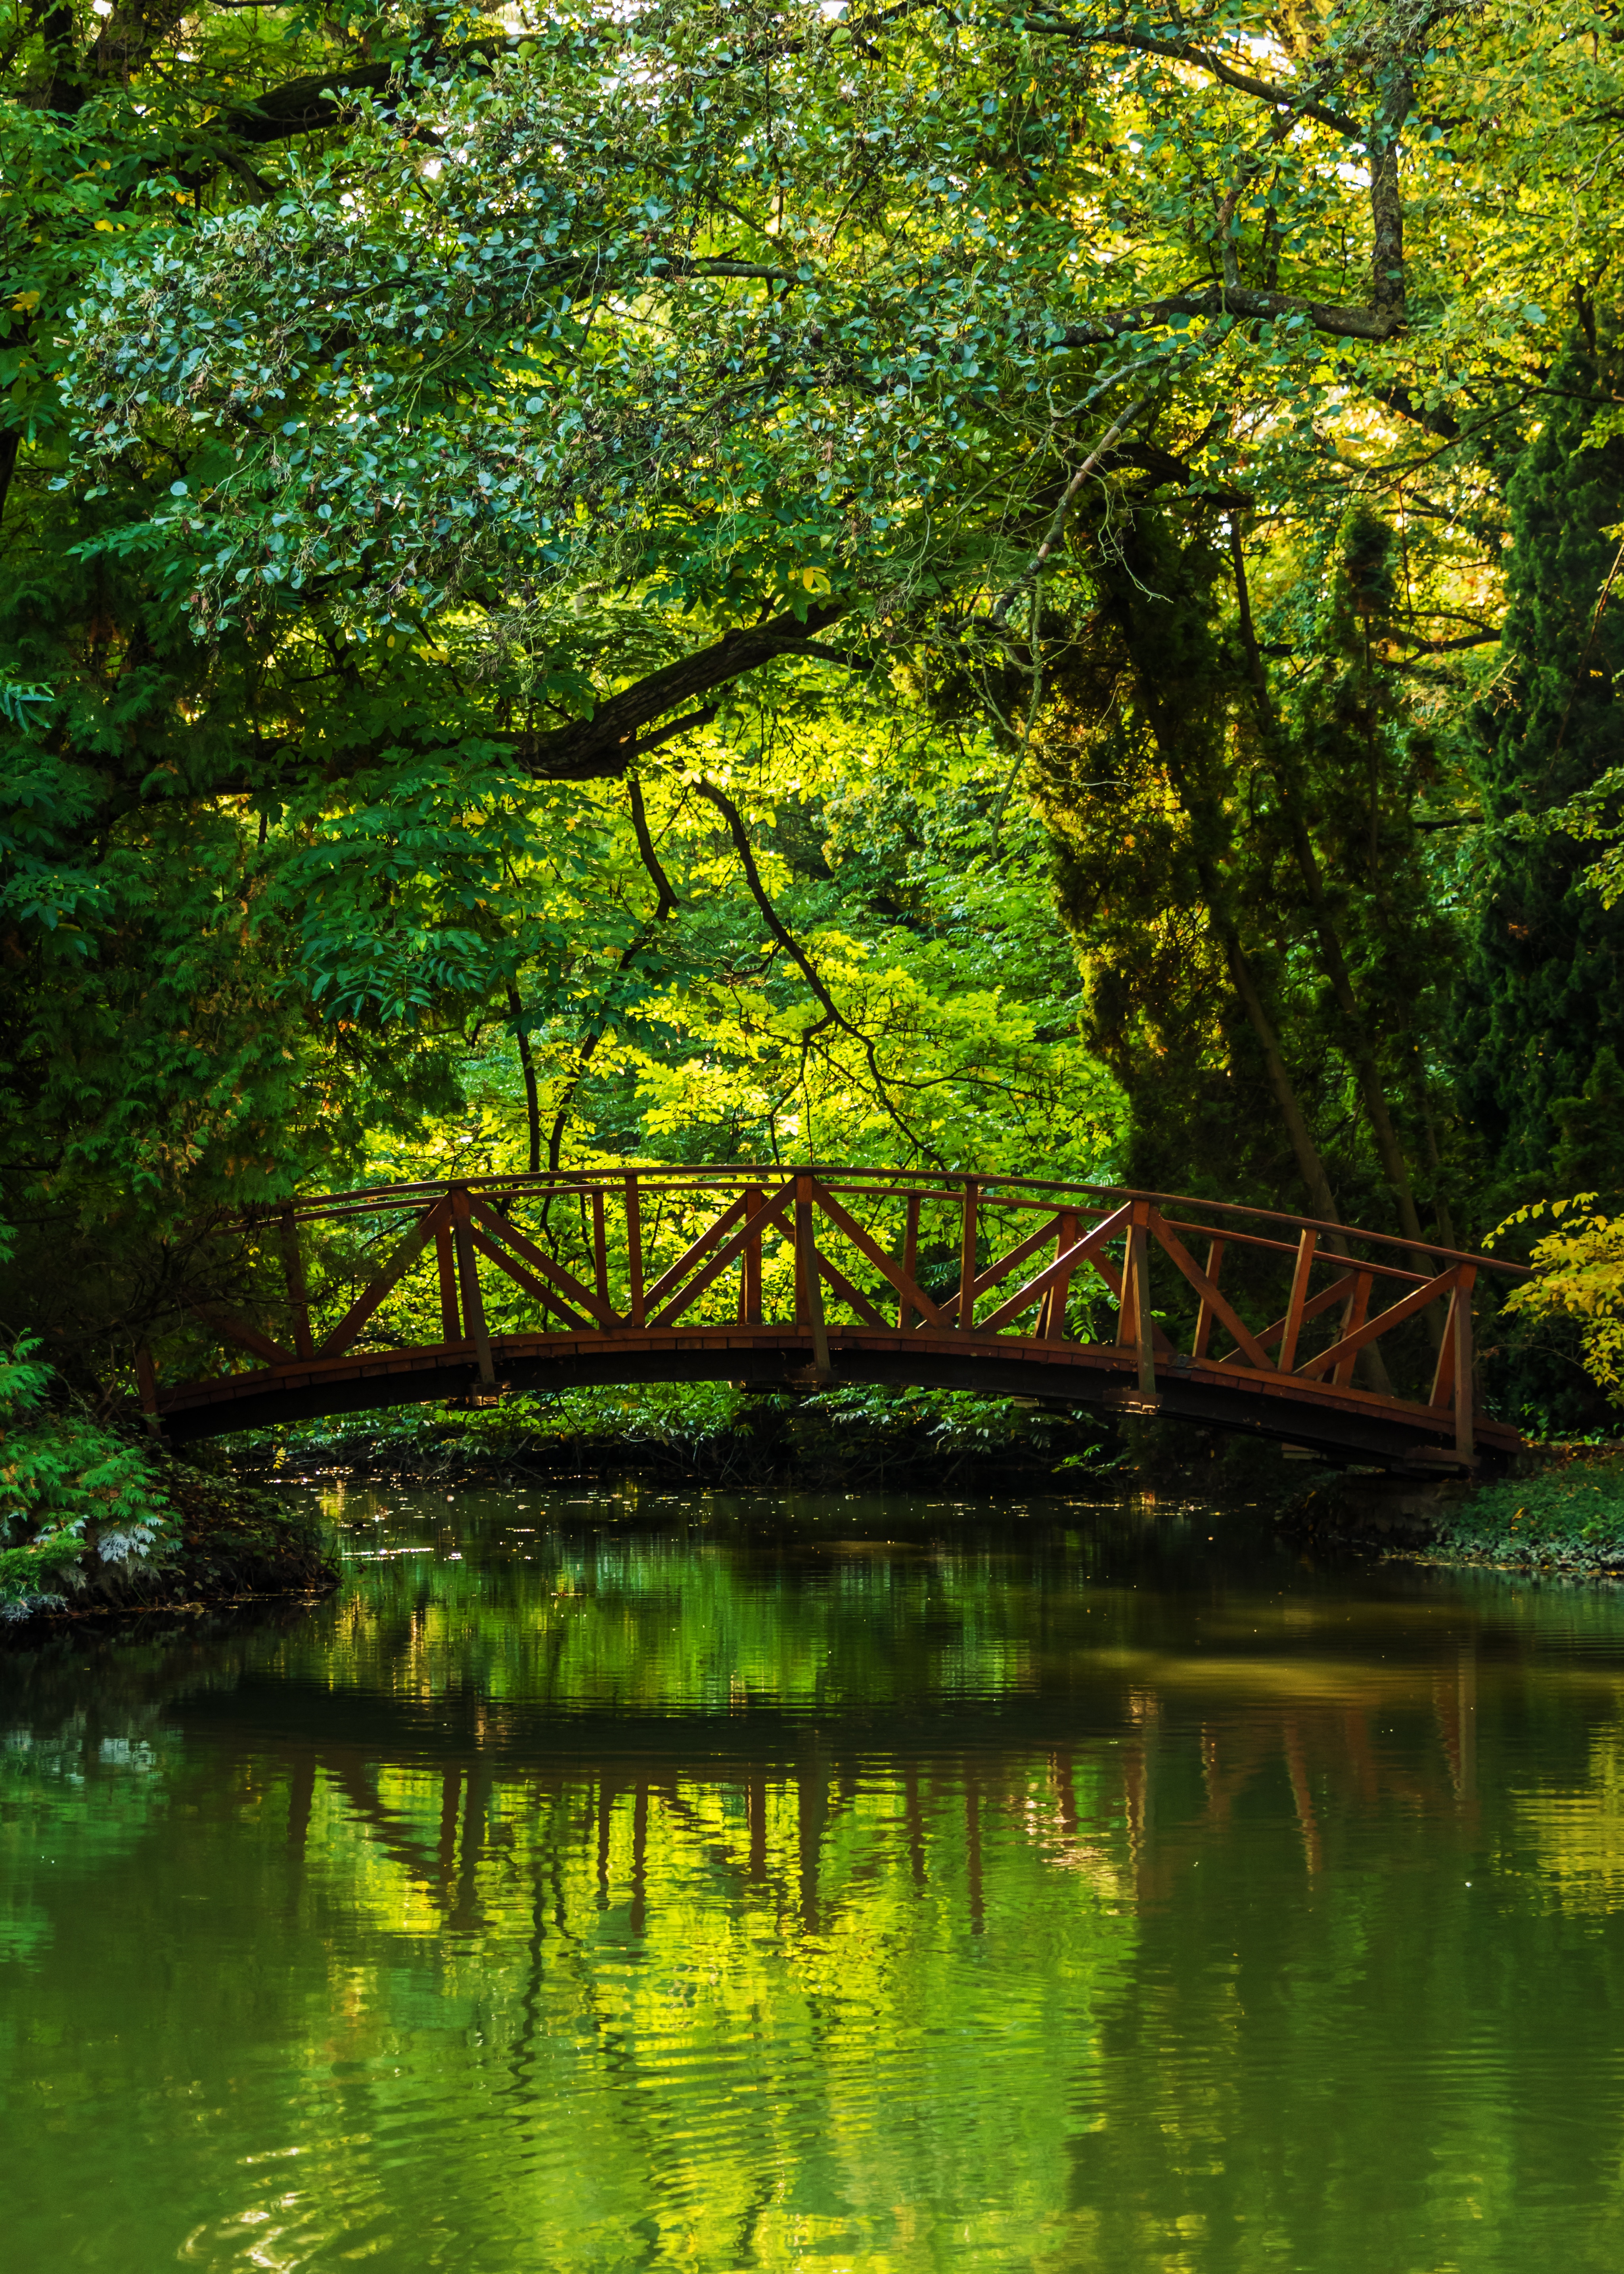
tree, water, nature, forest, branch, plant, bridge, sunlight, leaf, flower, river, pond, foliage, stream, green, reflection, jungle, autumn, park, romantic, botany, garden, season, body of water, trees, rainforest, wetland, woodland, habitat, arboretum, water surface, old growth forest, natural environment, woody plant